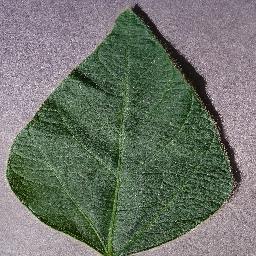
Label: Soybean___healthy